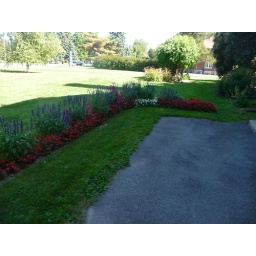
20090912 Flower bed in front Harrison house